Château de Courances

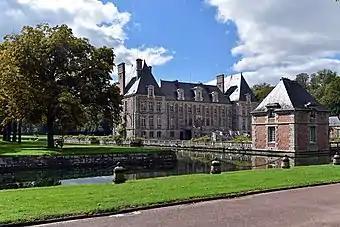
A view of the Château de Courances

The Château de Courances at Courances, Essonne is a French château built in approximately 1630. The house and gardens are open to the public.